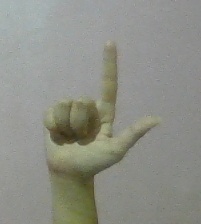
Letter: laam